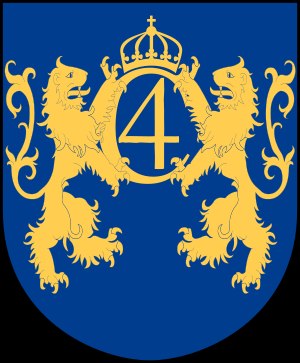
Kristianstad
Kristianstads byvåben.
Kristianstad er en by i Skåne Län, Sverige. Byen har 40.145 indbyggere og er kommunesæde i Kristianstads kommun med 83.191 indbyggere. Byen var indtil 1997 residensby i Kristianstads Län. Den er nu sæde for Region Skånes administration. Byens navn udtales på svensk [kri'ɧansta].